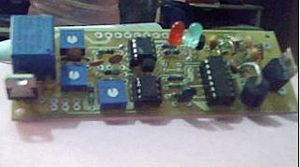
Laderegulator
En solcelle laderegulator.
"En akkumulator laderegulator eller ladekredsløb begrænser den elektriske strøm, som sendes ind i ""opladeregulator"" akkumulatoren.